Joe Gould's Secret

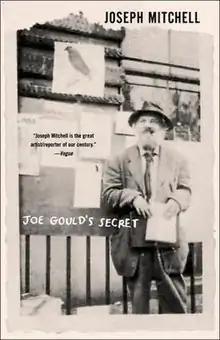

Joe Gould's Secret is a 1965 book by Joseph Mitchell, based upon his two "New Yorker" profiles, "Professor Sea Gull" (1942) and "Joe Gould's Secret" (1964). Mitchell's work details the true story of the eponymous Joe Gould, a writer who lived in Greenwich Village in the first half of the 20th century. Gould was an eccentric, bridging the gap between bohemianism and the beat generation, though he was an outspoken critic of both. This criticism alienated him from the social circles of poets, authors, and artists of his time, and instead he focused on documenting the history of what he called the "shirt-sleeved multitude."